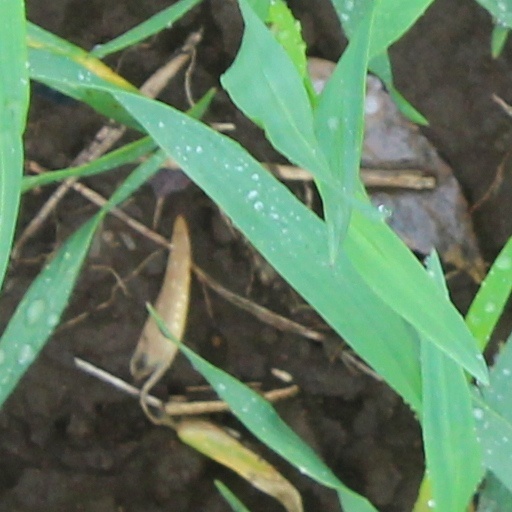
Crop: wheat